Sonia Manzano

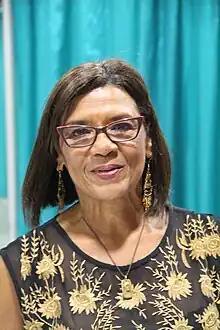
Manzano at the 2015 Library of Congress National Book Festival in Washington, D.C.

Sonia Manzano (born June 12, 1950) is an American actress, writer and speaker. She is best known for playing Maria on "Sesame Street" from 1971 to 2015. She received a Lifetime Achievement Daytime Emmy Award in 2016.